Antulio Segarra

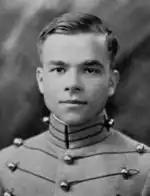
At West Point in 1927

Segarra graduated from West Point in 1927 and was commissioned a Second Lieutenant in the infantry. He was assigned as company commander of the 10th Infantry Regiment, at Fort Knox in Kentucky. The Regiment was later redesignated as the 5th Infantry Division and Segarra served until October 31, 1929, when the regiment was inactivated. He was then assigned as Military Aide to the Military Governor of Puerto Rico Theodore Roosevelt Jr. (1887–1944) and served as such until 1931.